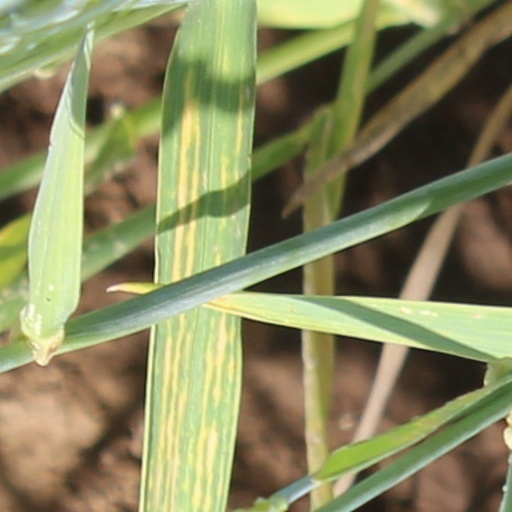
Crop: wheat